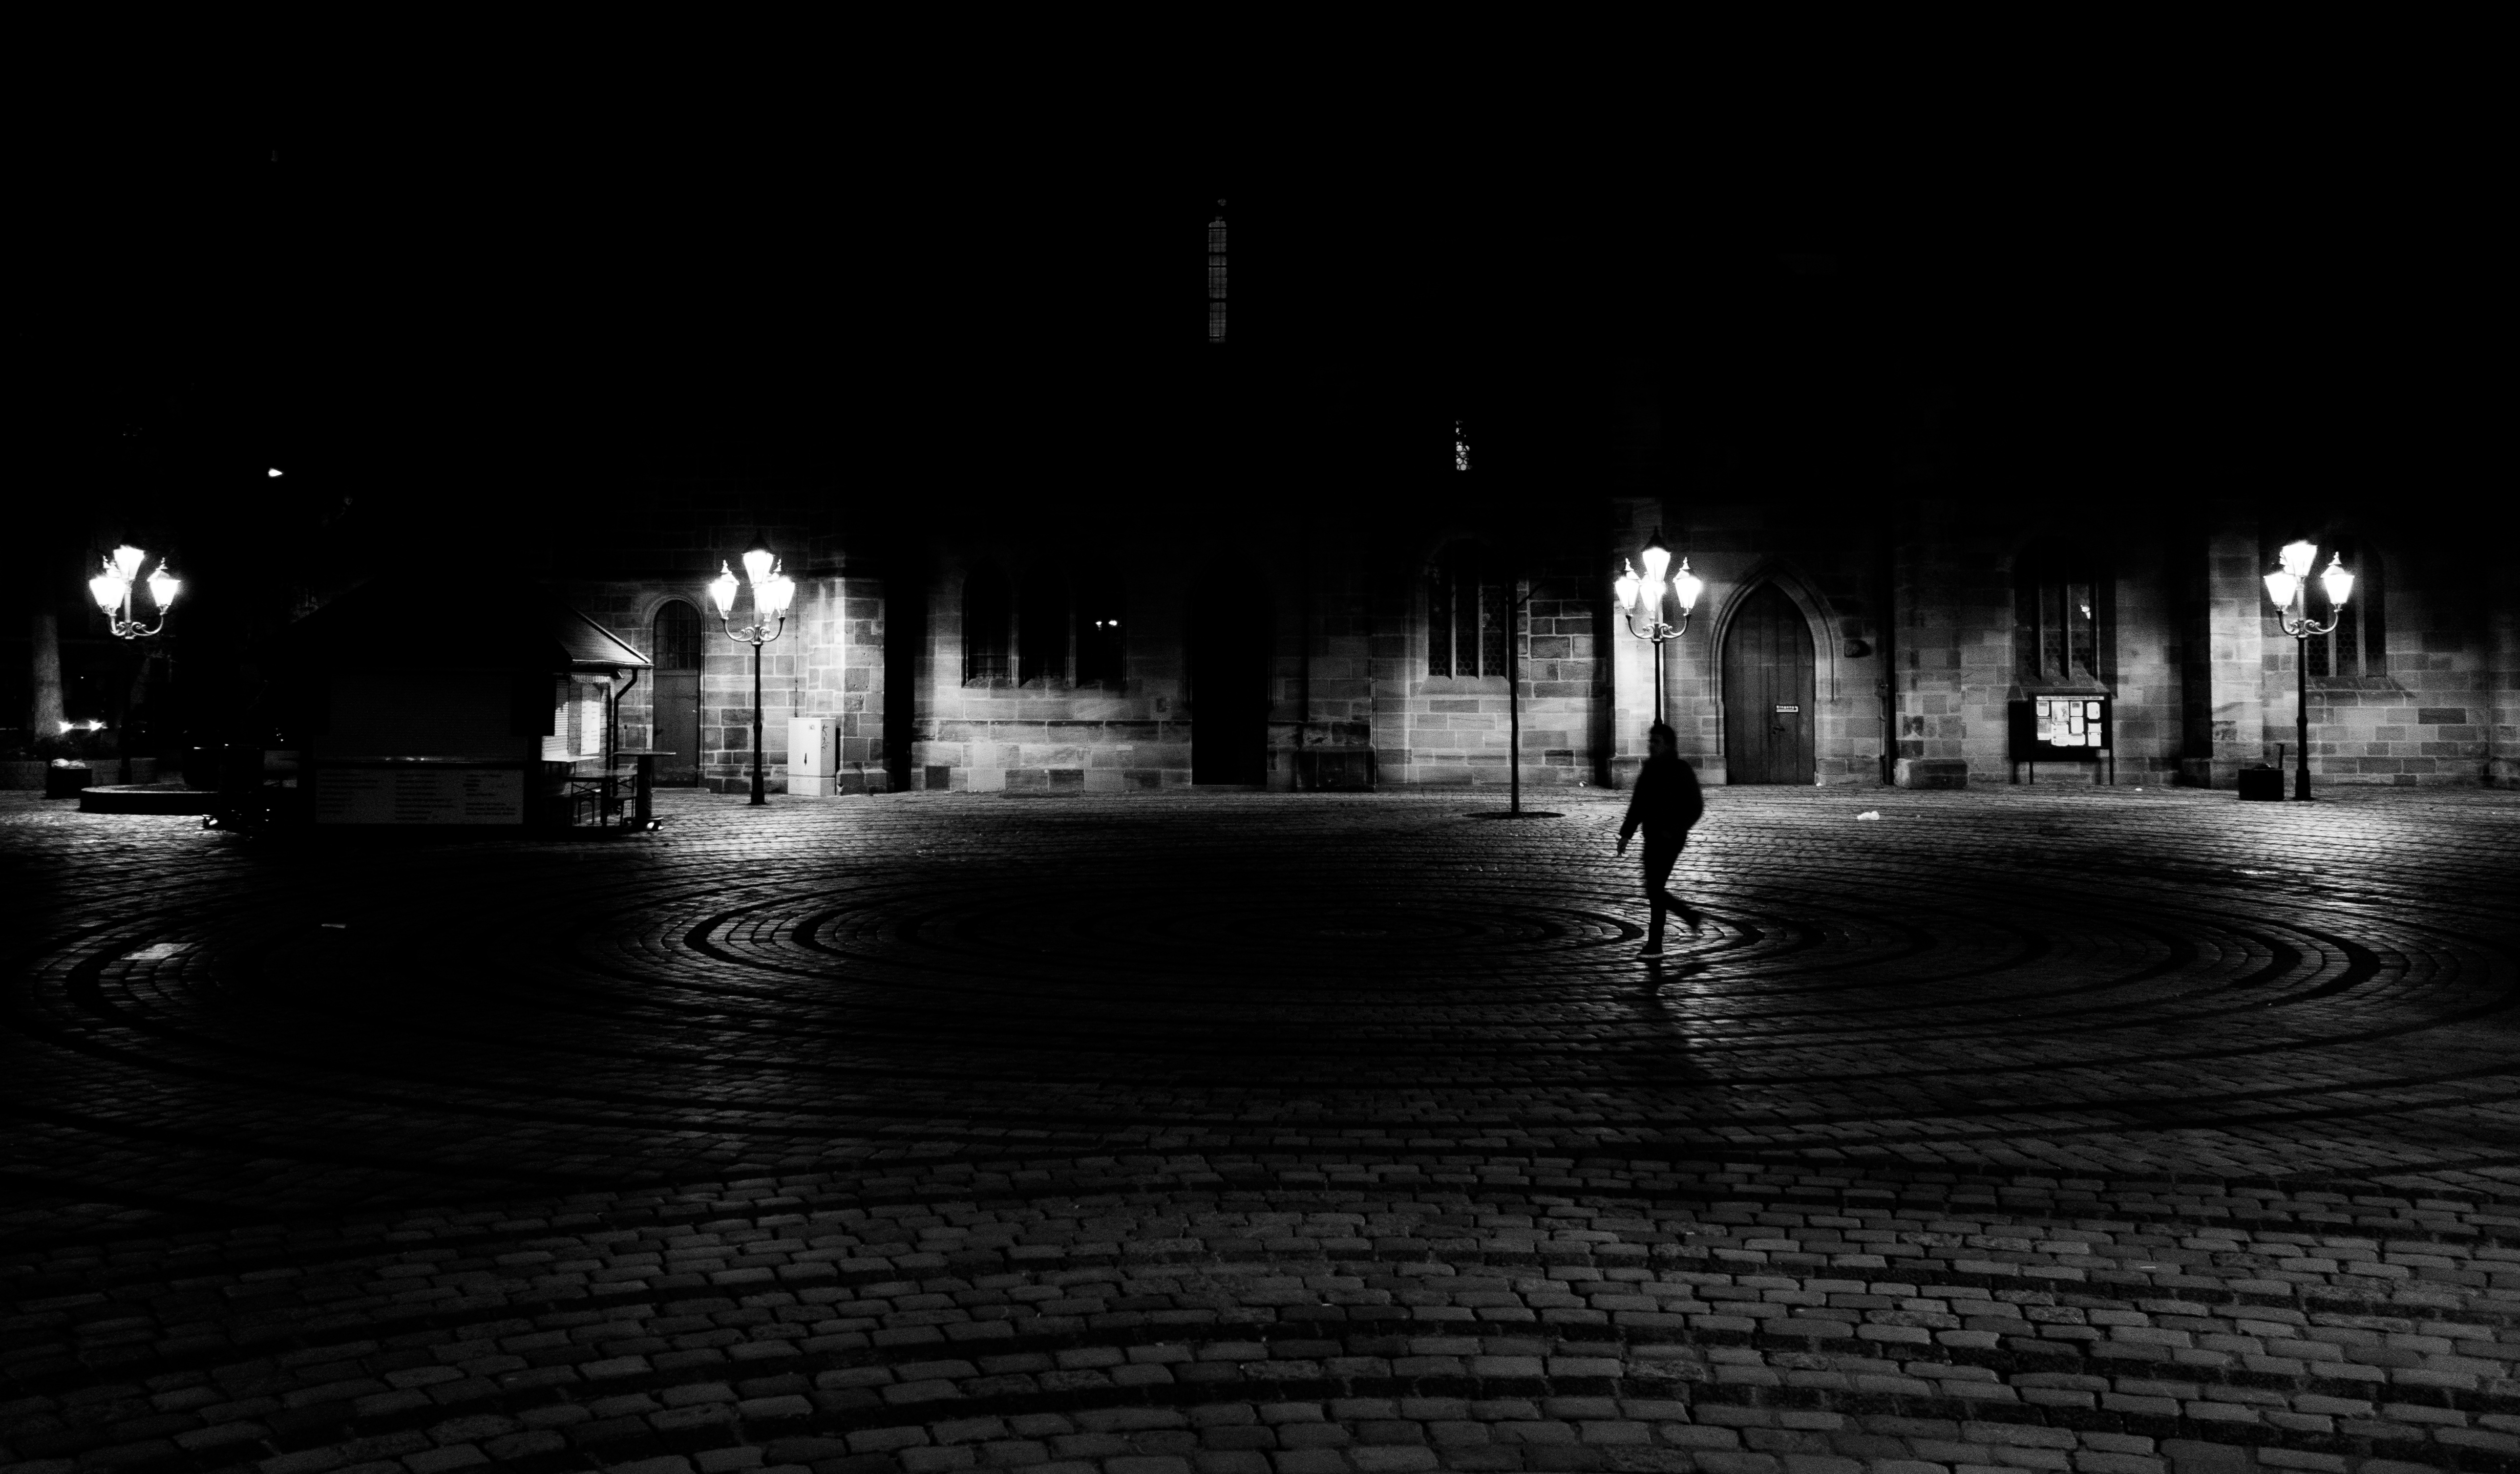
silhouette, light, black and white, white, street, night, camera, photography, wave, city, atmosphere, urban, reflection, human, contrast, darkness, black, monochrome, lighting, candid, art, symmetry, germany, sony, bavaria, fine, streetscene, shape, compact, franconia, nuremberg, sonystreetphotographer, element, dscrx100, n rnberg, monochrome photography